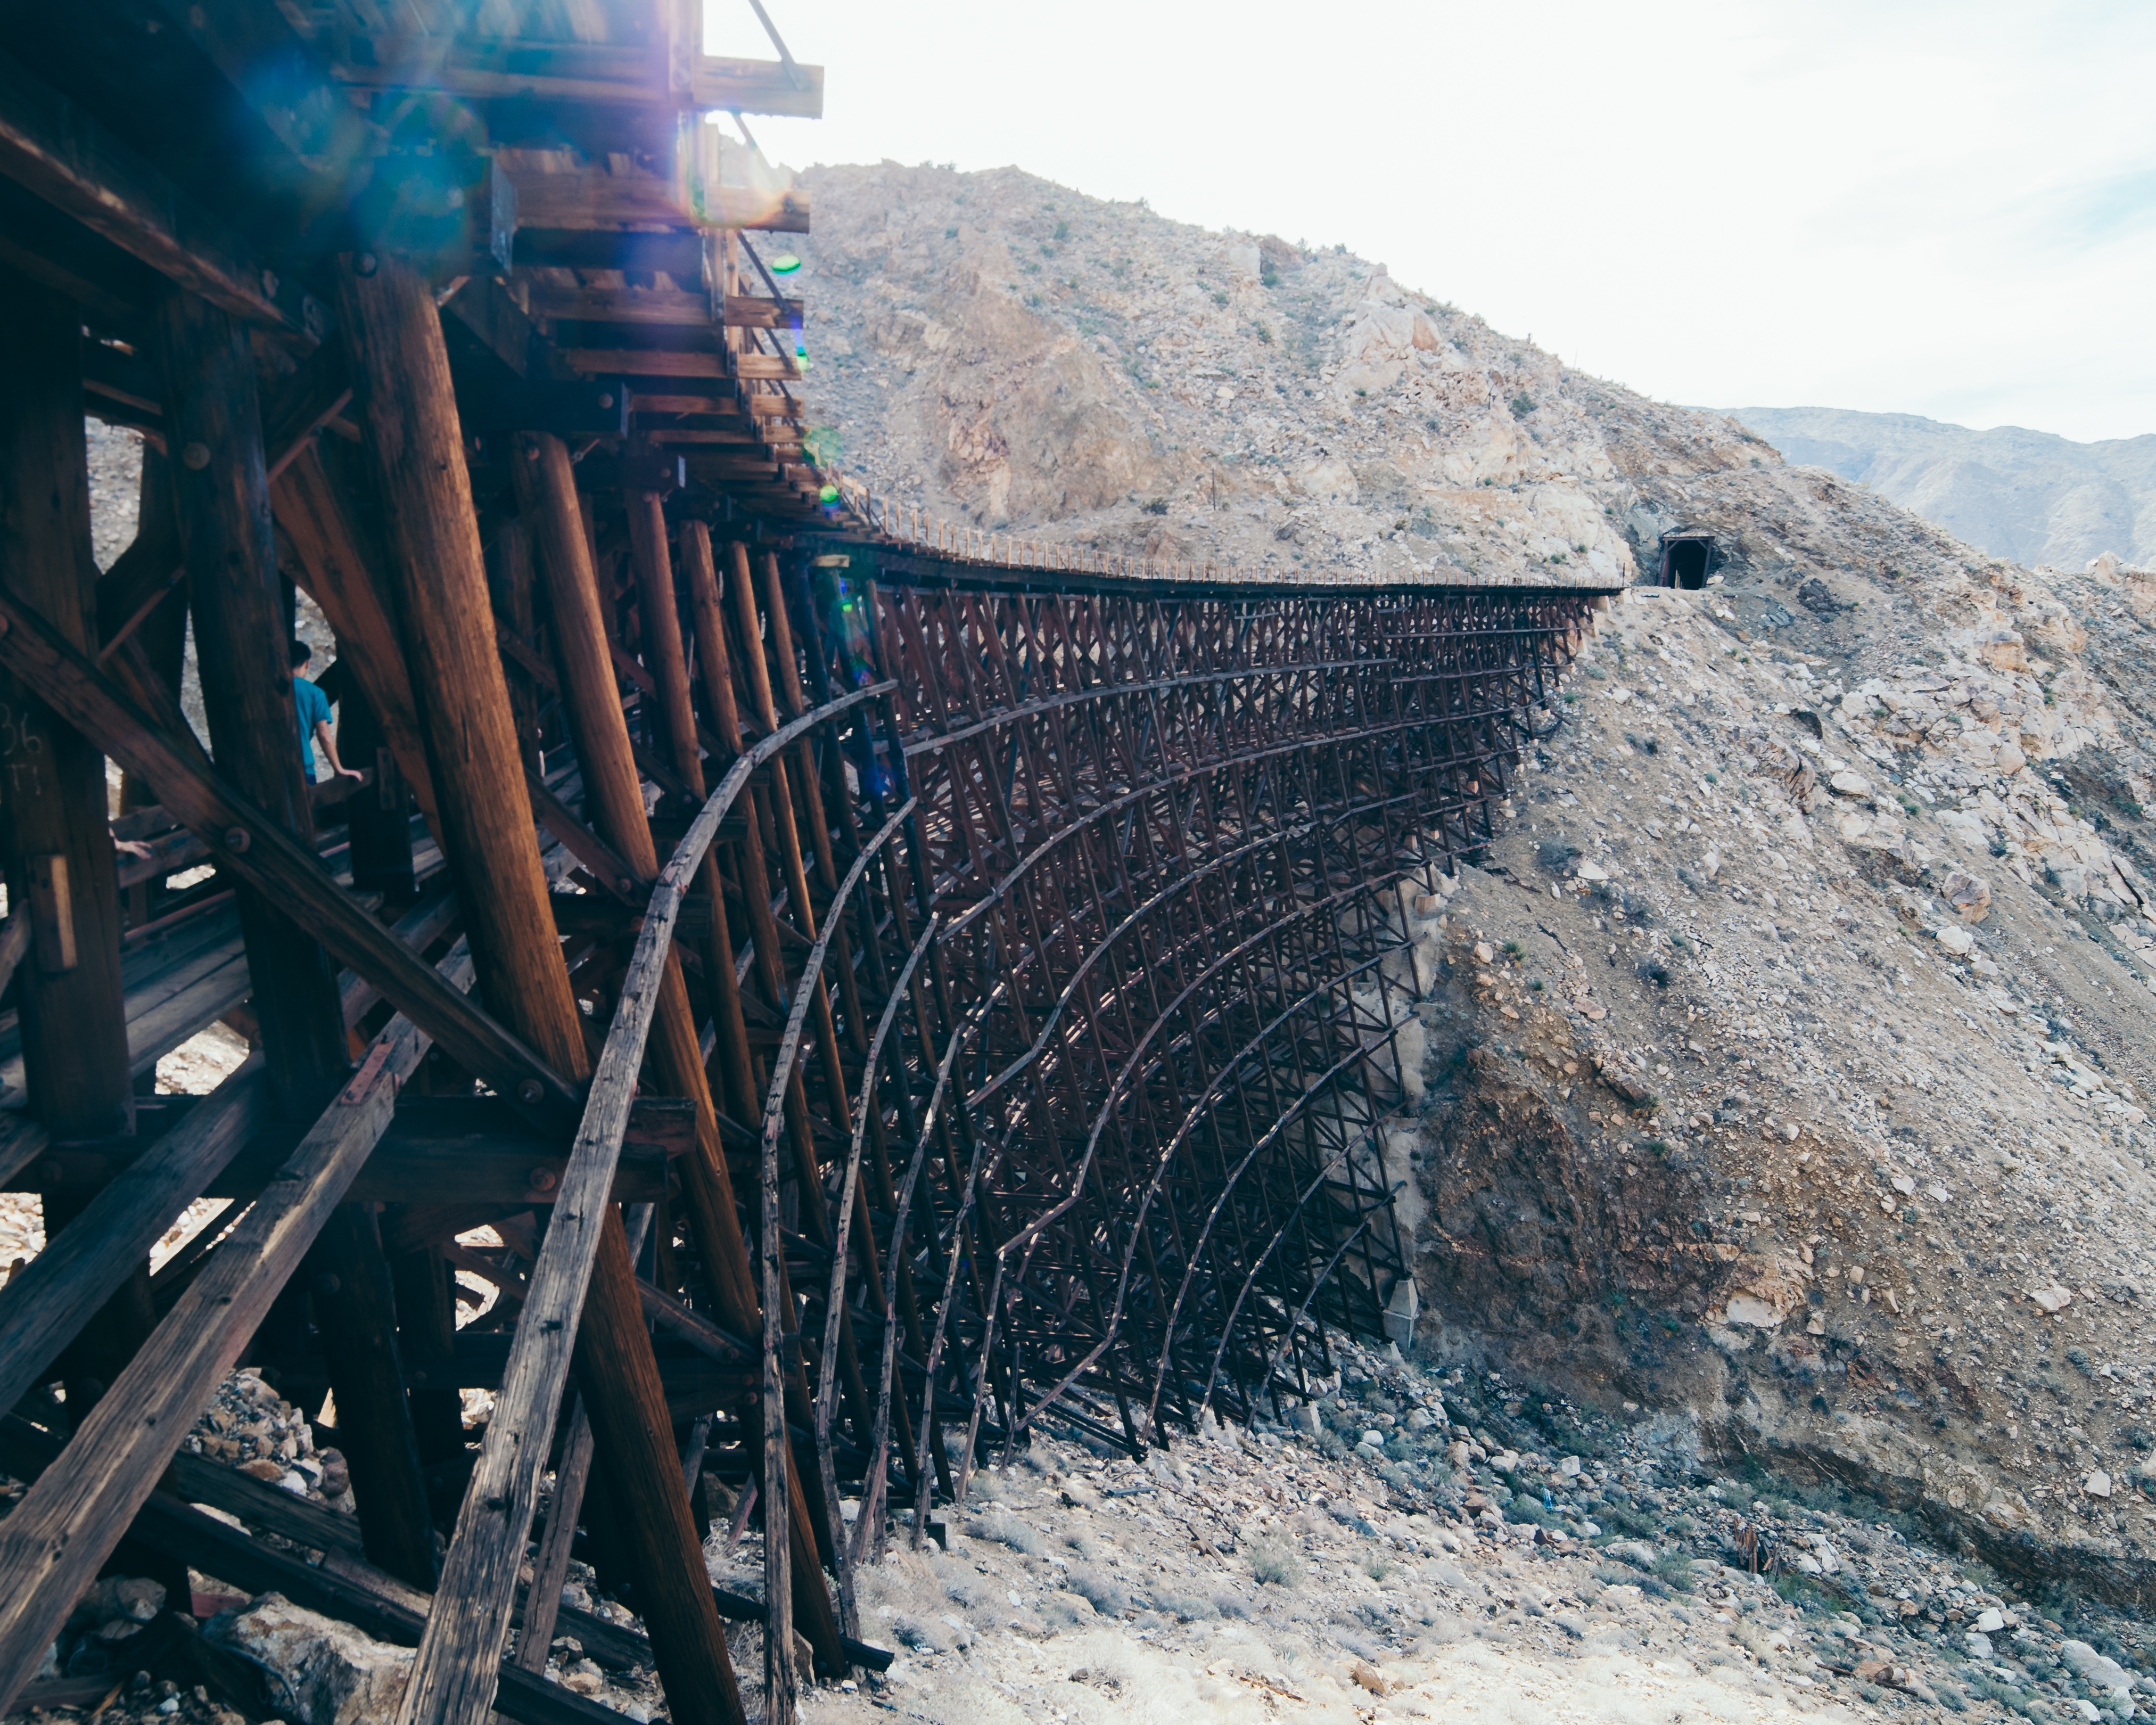
snow, winter, bridge, infrastructure, geological phenomenon